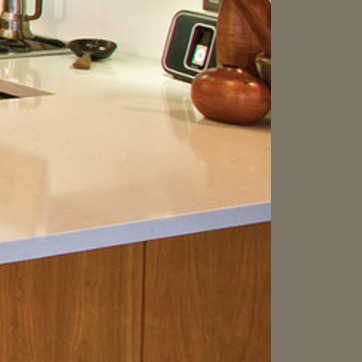
Material: polishedstone